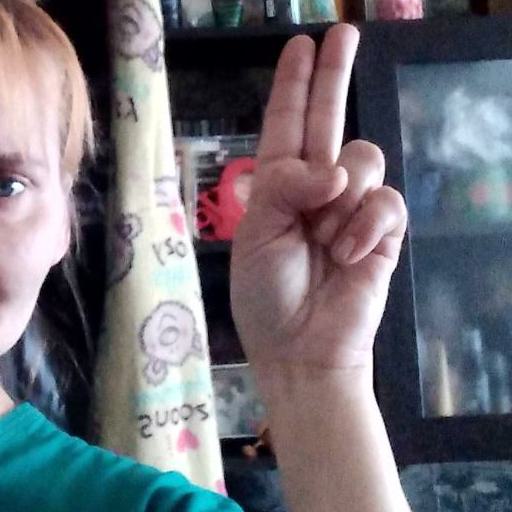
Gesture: two_up